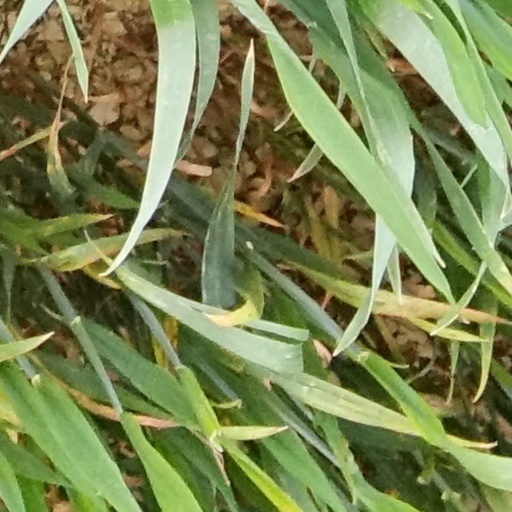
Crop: wheat